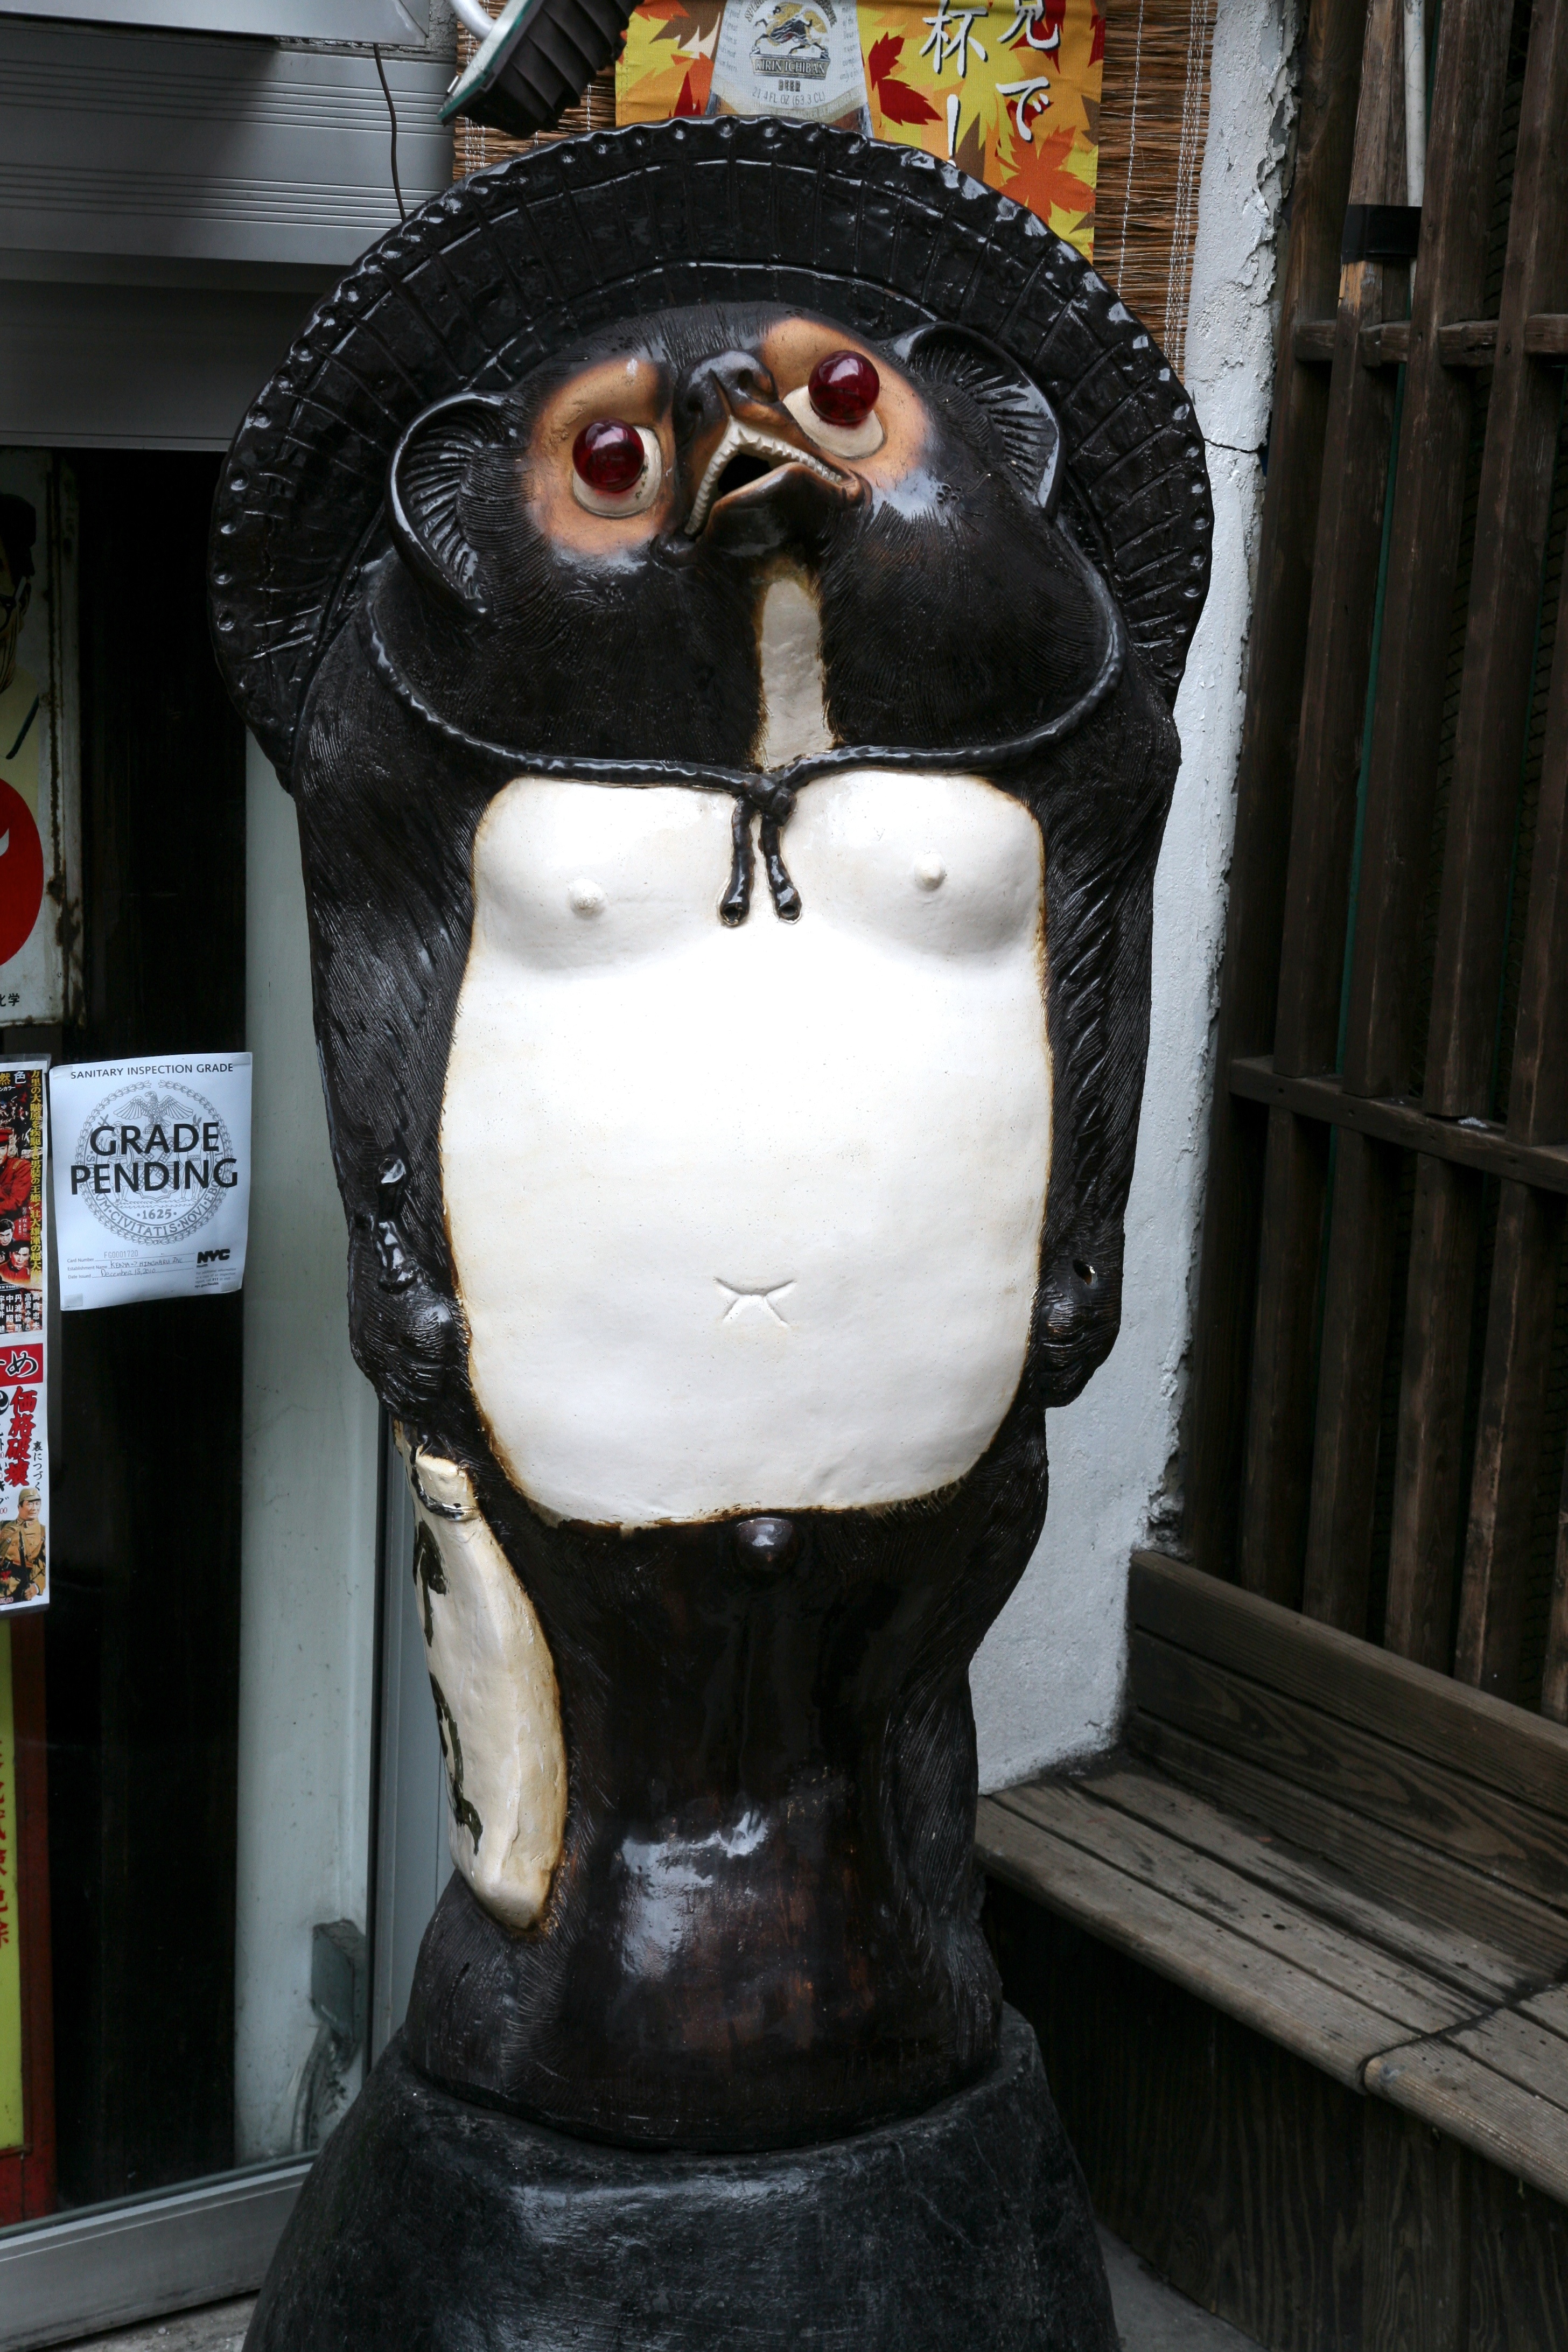
manhattan, monument, statue, nyc, black, sculpture, art, newyork, newyorkcity, head, ny, carving, eastvillage